Gravity (2013 film)

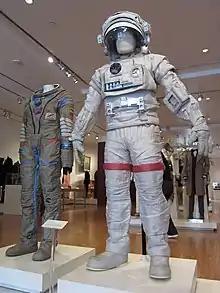
Costumes worn by Sandra Bullock (left) and George Clooney (right) and designed by Jany Temime

For the female role, Cuarón was in search of a lead that could "carry" the film in a manner akin to Tom Hanks's character in "Cast Away", being the only person onscreen for a large part of the movie, and he began looking at a wide range of actors for the role. In 2010, Angelina Jolie, who had rejected a sequel to "Wanted" (2008), was in contact with Warner Bros. to star in the film. Scheduling conflicts involving Jolie's Bosnian war film "In the Land of Blood and Honey" (2011), and a possible sequel to "Salt" (2010) led Jolie to end her involvement with "Gravity", leaving Warner Bros. with doubts that the film would get made. The studio approached her for a second time to reconsider her former decision, but Jolie again declined.